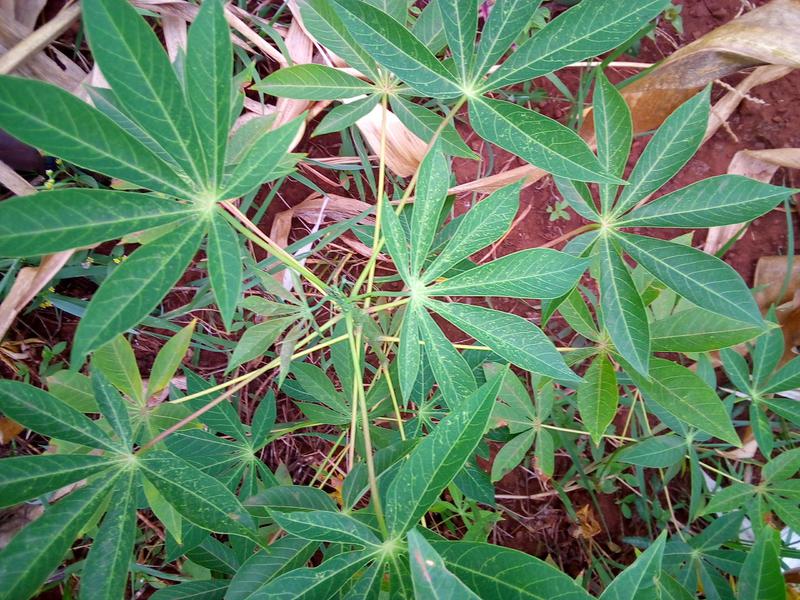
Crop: cassava
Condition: green_mottle